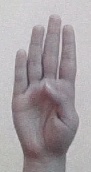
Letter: kaaf